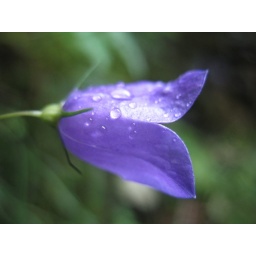
Blue flower in canyon